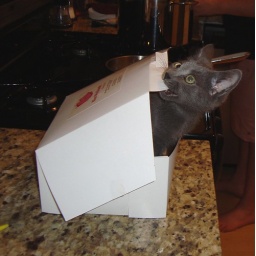
Wyatt is eating the kiss my bundt box while sitting in it...he looks crazy.